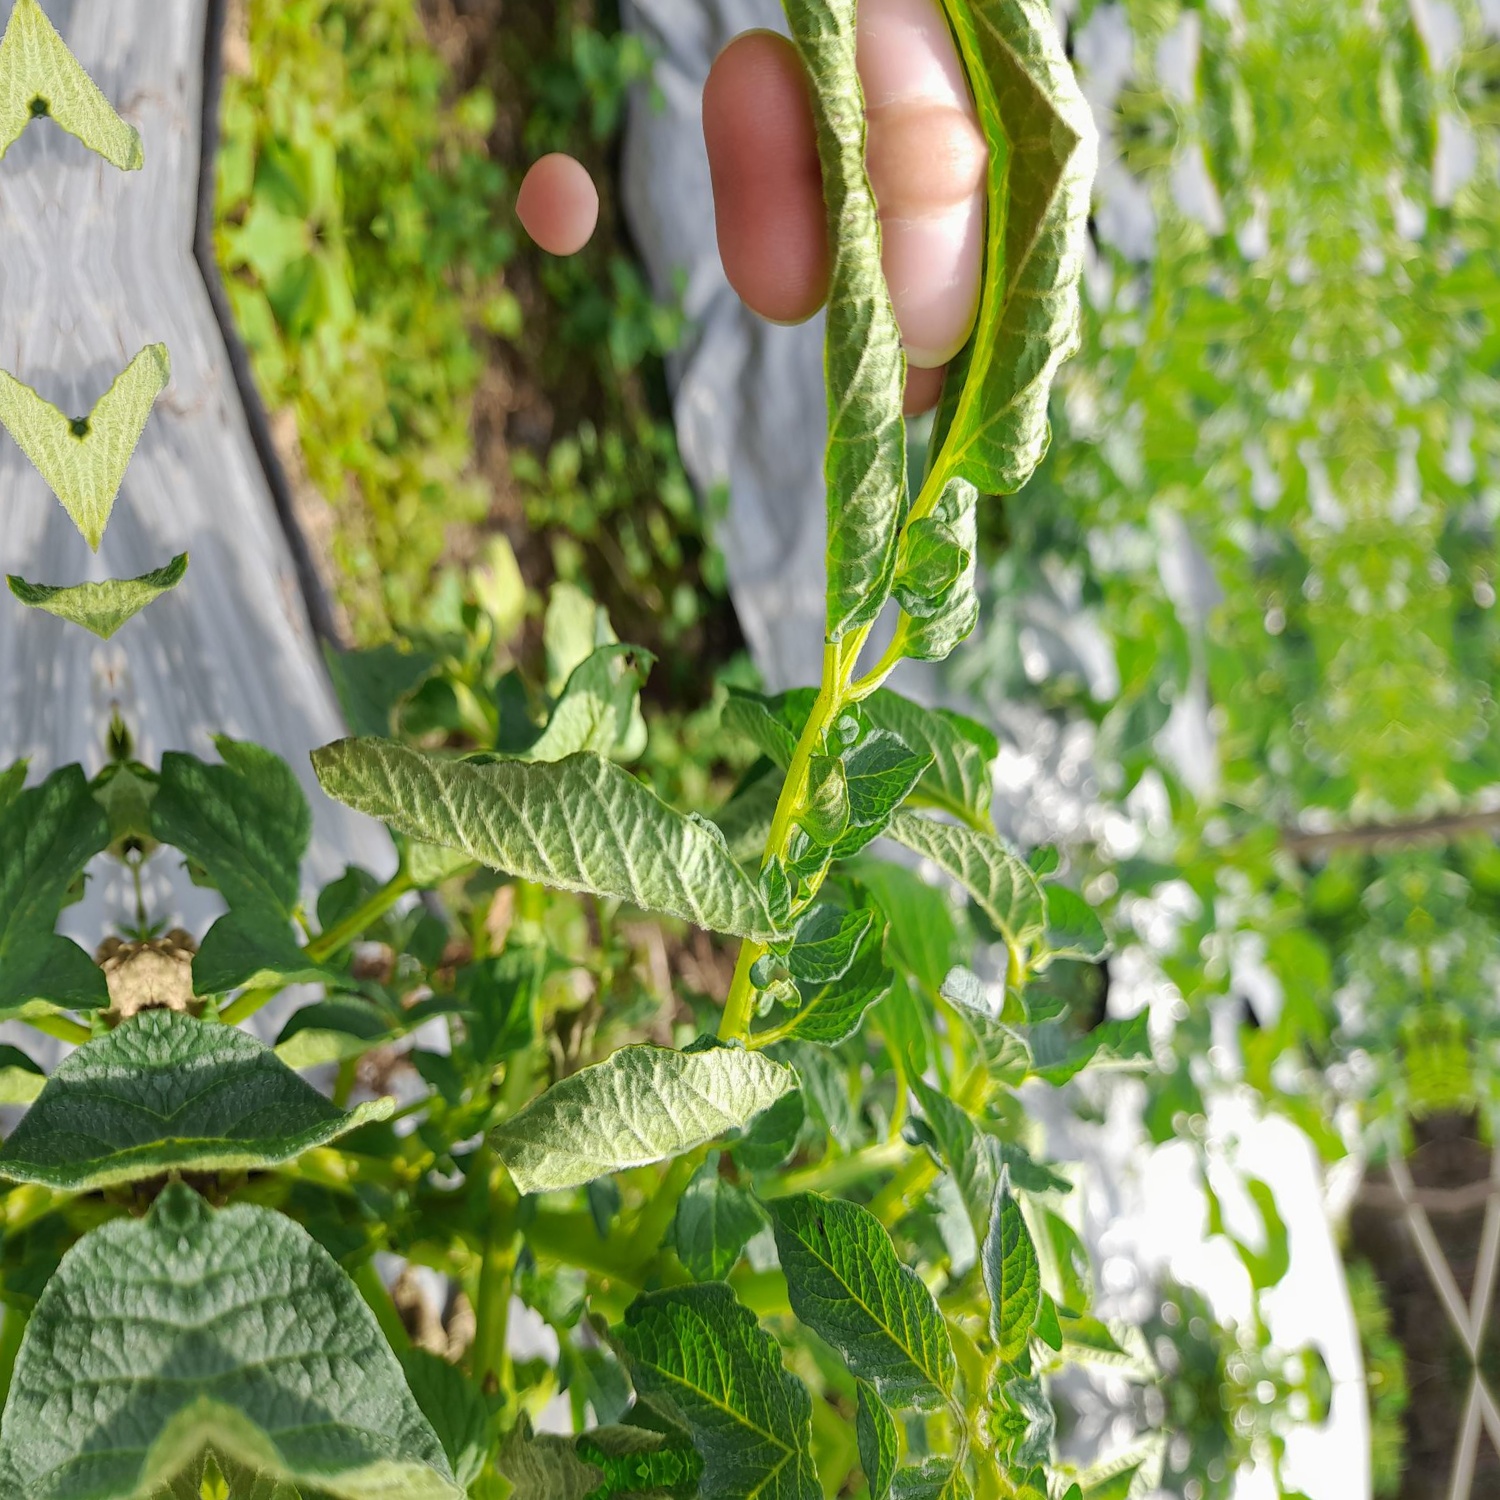
Etiqueta: Pudricion_Parda